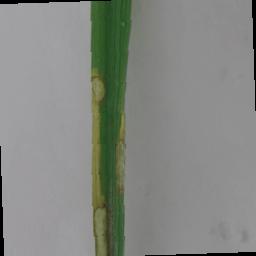
Label: Rice___Brown_Spot